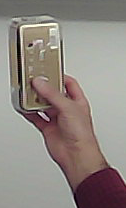
Product: rocher_chocolate